Brilliance BC3

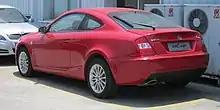
Brilliance Auto Coupe rear

It was originally announced at the Beijing Auto Show in 2006 as the Brilliance Zhonghua M3 then at the Geneva Motor Show in 2007 as the BC3 prototype, the Paris Motor Show in 2008 as the Zhonghua Coupe and at the 2009 Detroit Auto Show as the Brilliance M3.